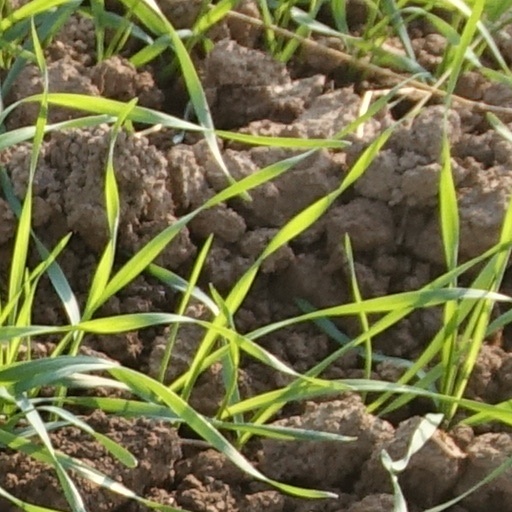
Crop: wheat